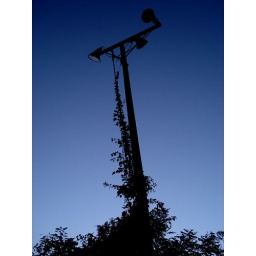
This light pole by the abandoned buildings looked really cool with the vines as night was coming in.